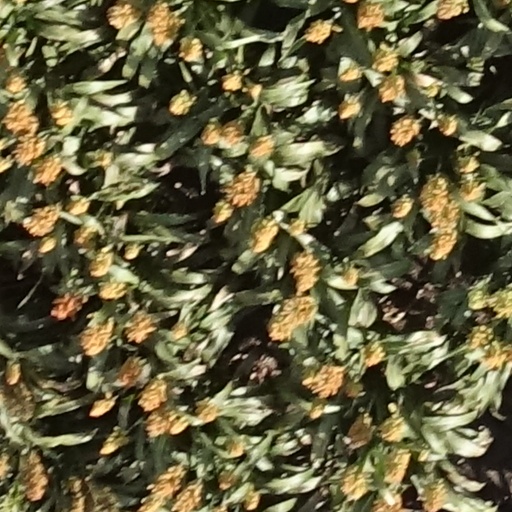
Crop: sorghum